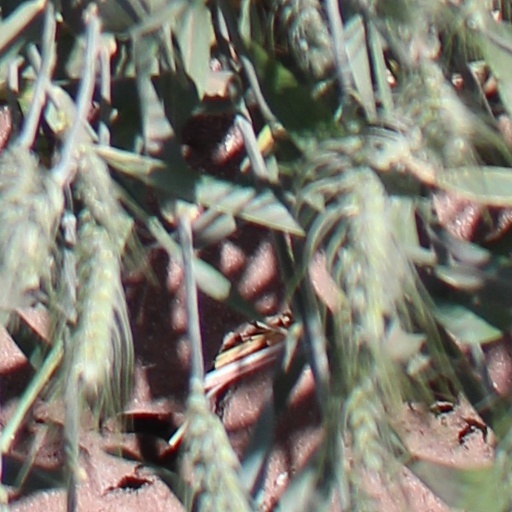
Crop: wheat